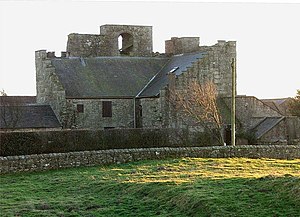
Borge og slotte i England / Northumberland
Denne liste over borge og slotte i England er ikke en liste over alle bygninger og steder, hvor ordet ”castle” indgår i navnet eller en liste over bygninger, som er en borg i middelalderlig henseende. Det er heller ikke en liste over alle borge og slotte, der nogensinde er bygget i England: Mange er forsvundet sporløst, men er hovedsageligt en liste over bygninger og ruiner. De bygninger, som er bevaret, er alle blevet ændret i løbet af historien.